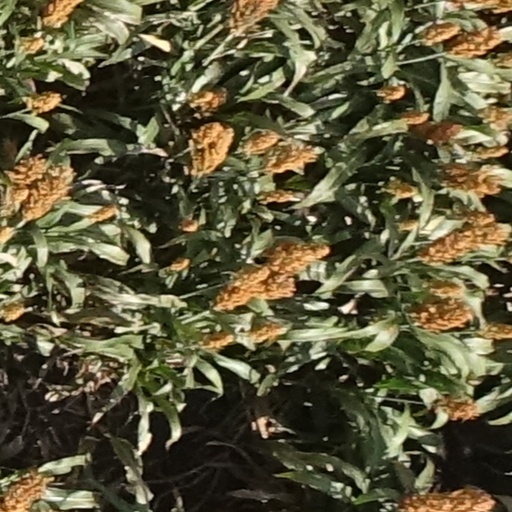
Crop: sorghum